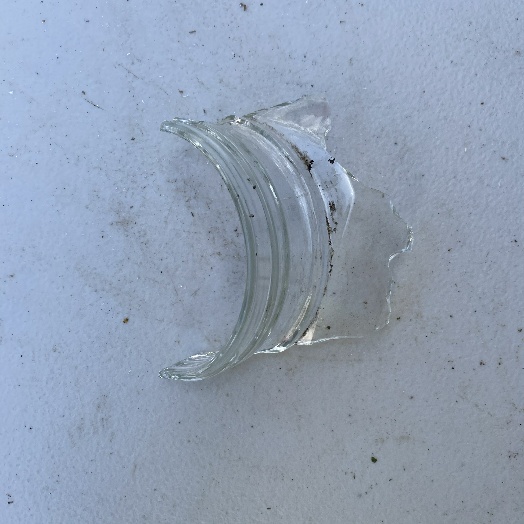
Label: Glass